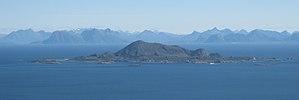
Skrova est une localité du comté de Nordland, en Norvège.